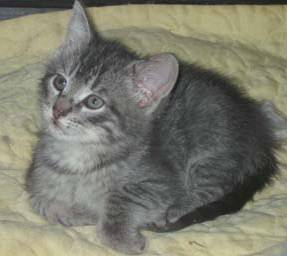
Label: cat